Paramore

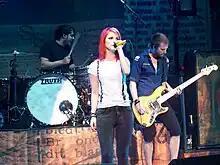
Paramore in Vancouver 2009

Paramore's music style has generally been regarded as pop-punk, emo, pop rock, alternative rock, power pop, emo pop, new wave, punk rock, pop, grunge, electropop, and synth-pop.